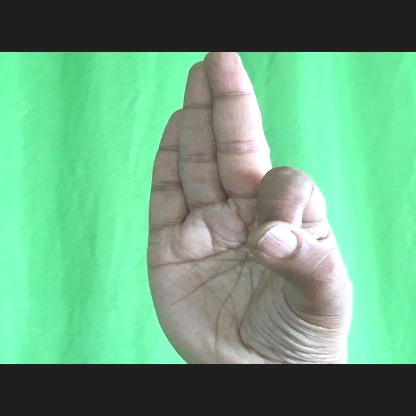
Mudra: Aralam